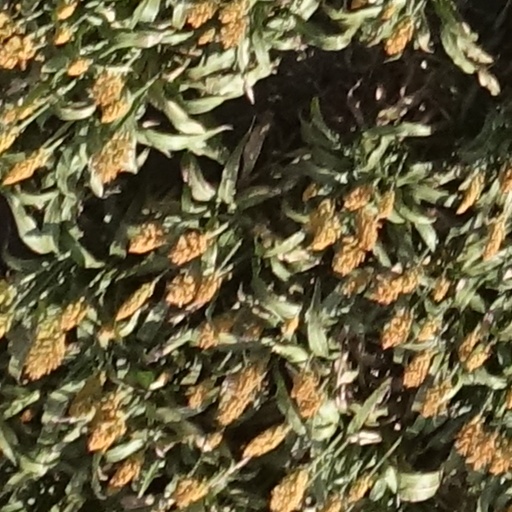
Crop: sorghum